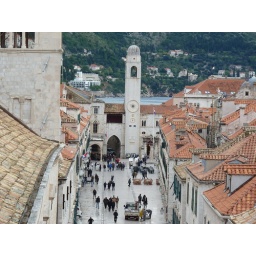
Clock tower in main street